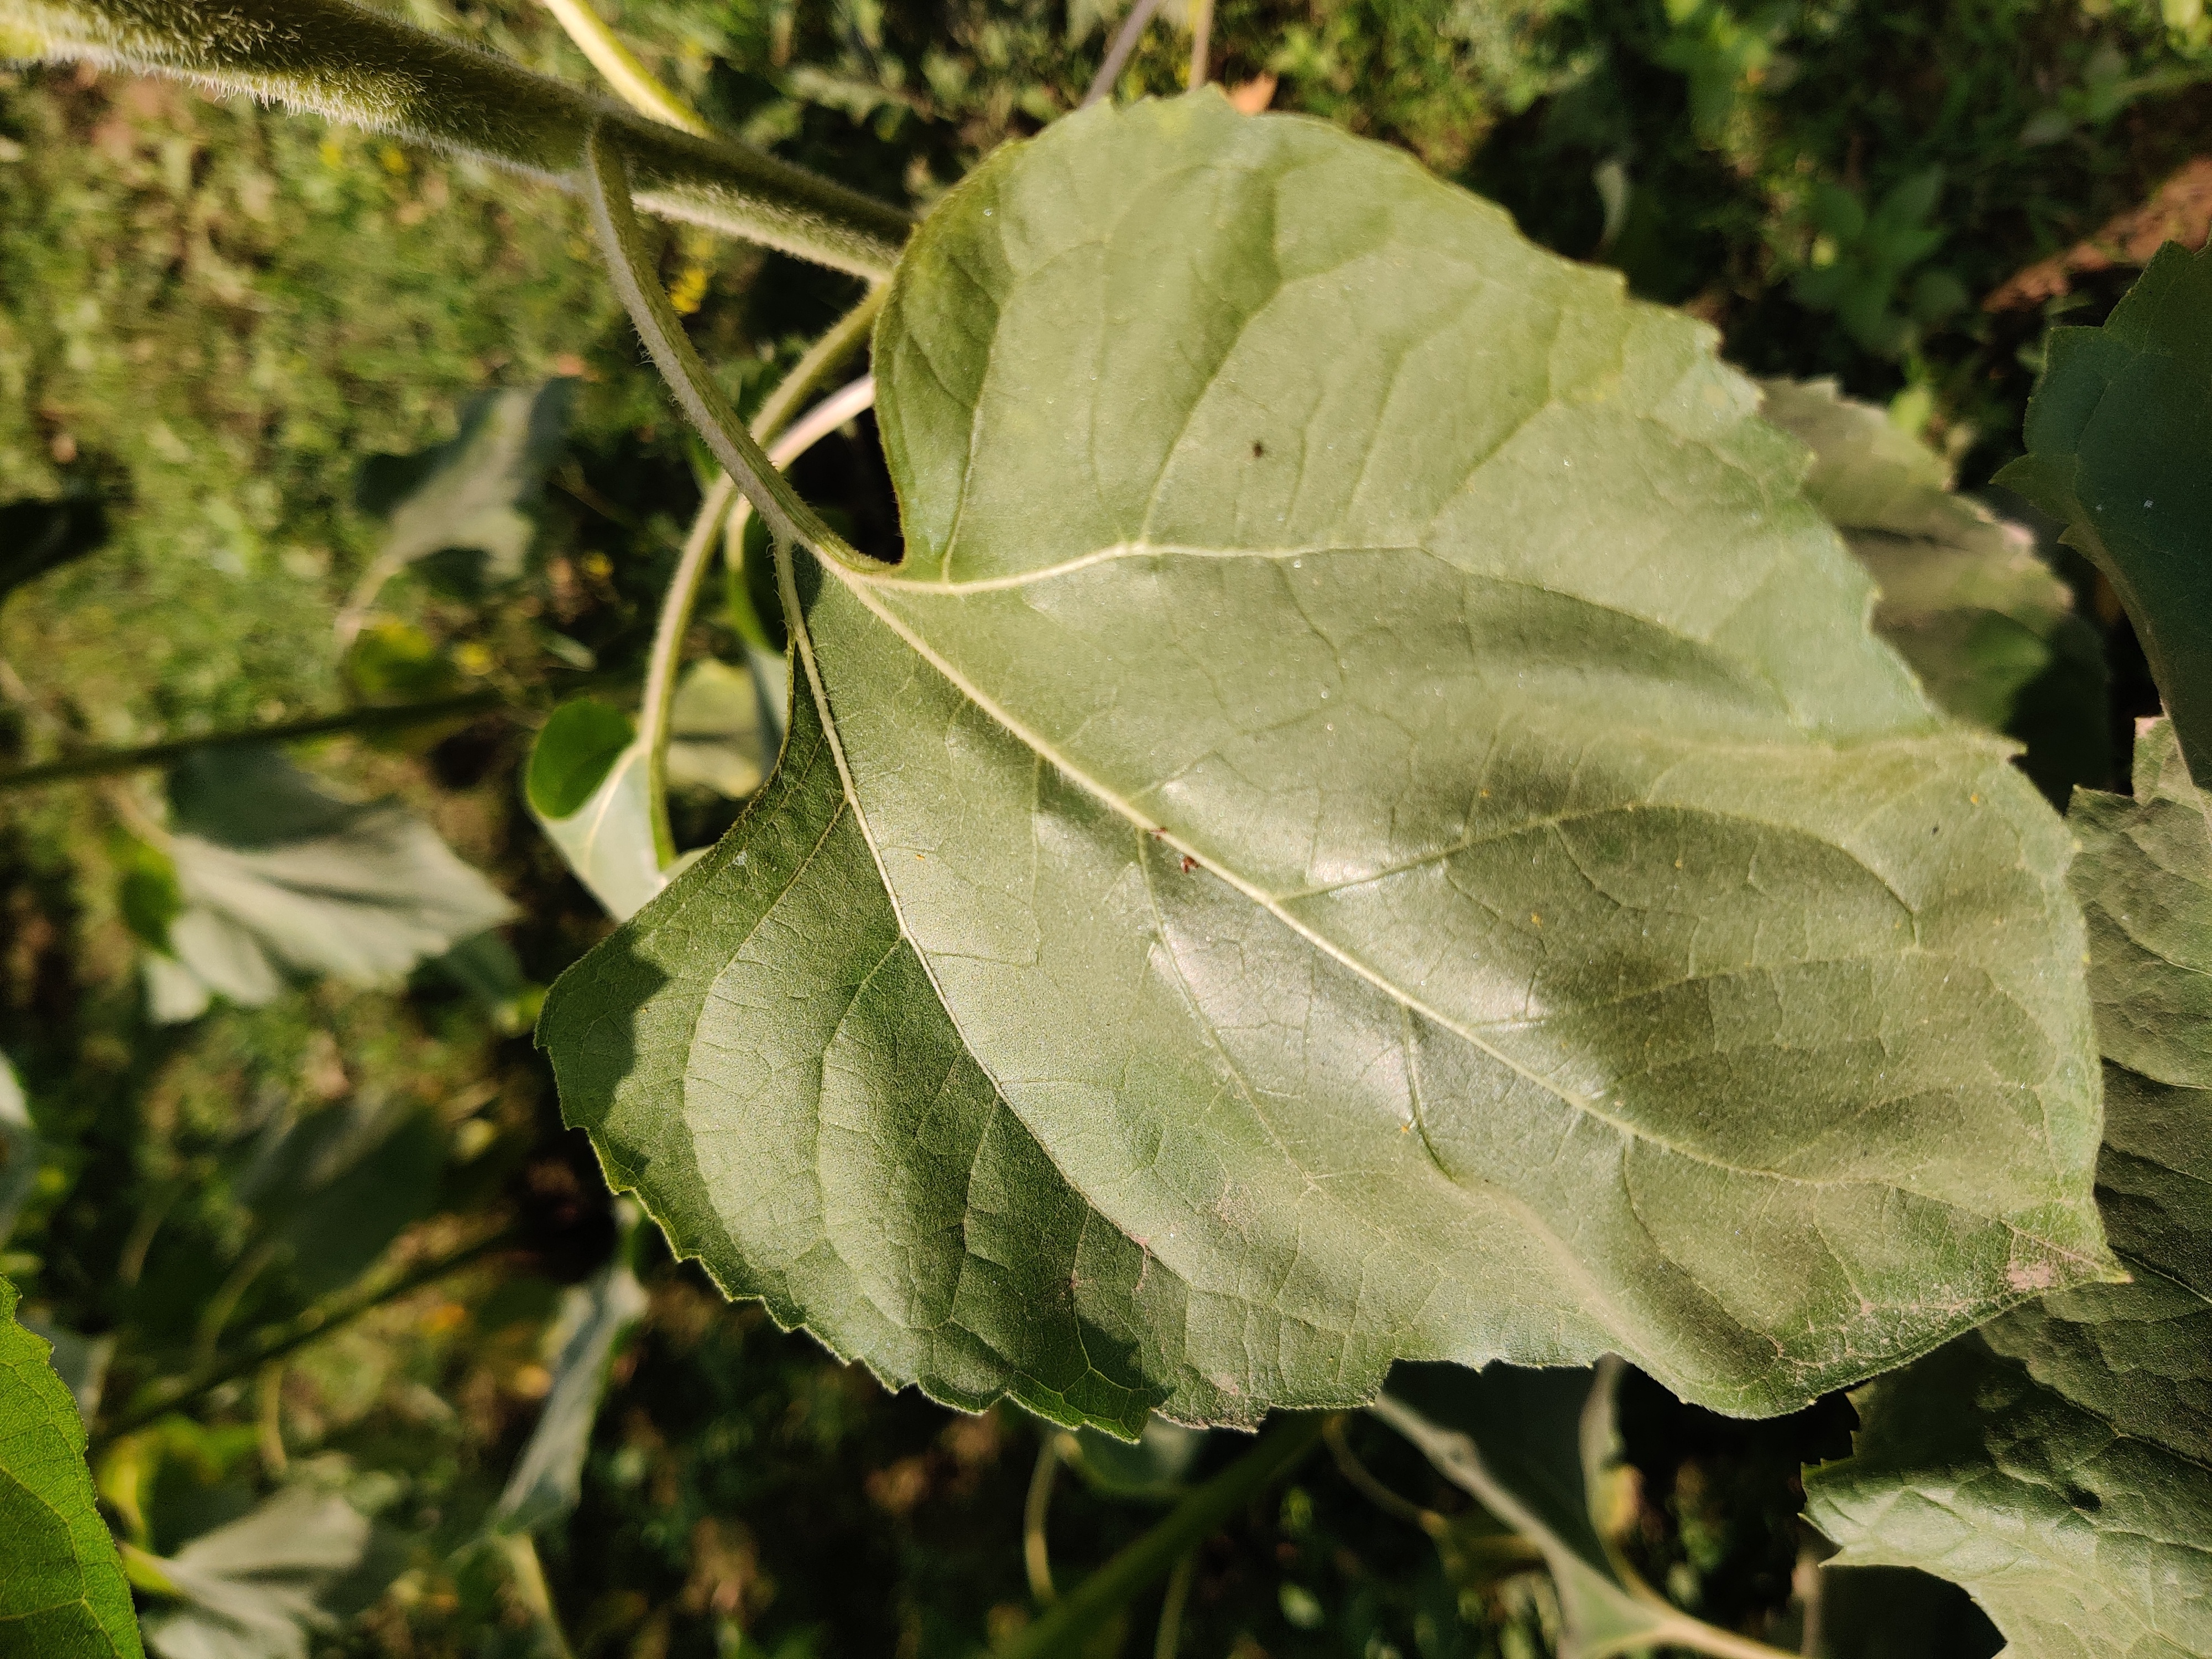
Label: Fresh_leaf